Firuz Shah Tughlaq

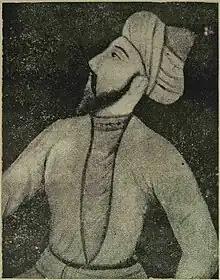
Painting of Sultan Firuz Shah Tughlaq. Kept in the collection of the Raza Library Rampur.

Upon Muhammad bin Tughluq's death, Firuz Shah succeeded the throne on 23 March 1351, on the banks of Sindh. According to the Tarikh-i-Firuz Shahi, a group of Mongols had plundered a baggage train and were advancing to Firuz's camp leading to a battle wherein the latter was victorious and the captives secured by the Mongols set free. The defeated Mongols fled their camps back to their own countries, securing Firuz Shah's first victory as emperor. During this time it was thought by the Khwaja-i-Jahan of the empire through misinformed intelligence that Firuz Shah was missing and presumed dead, causing him to place an imposter son of Muhammad bin Tughluq on the throne but upon finding out that Firuz was alive he gathered an army of twenty thousand at Delhi until peace was made. Firuz hearing of this unanimously agreed with his nobles that Muhammad bin Tughluq had only one daughter and thence marched through Multan, Dipalpur and Ajodhan, gathering a large army of soldiers, nobles, and commoners from these cities for his march to Delhi, including thirty six Rajas of this region, he also completed a pilgrimage to the tomb of Baba Farid. According to this same tradition, whilst marching to Delhi, Firuz received a son, naming him Fateh Khan and founded the town of Fatehabad after him at the place of his birth. The Khawaja-i-Jahan had set to Fatehabad and sued for peace pleading with Firuz for his mistake, securing Firuz's rule.